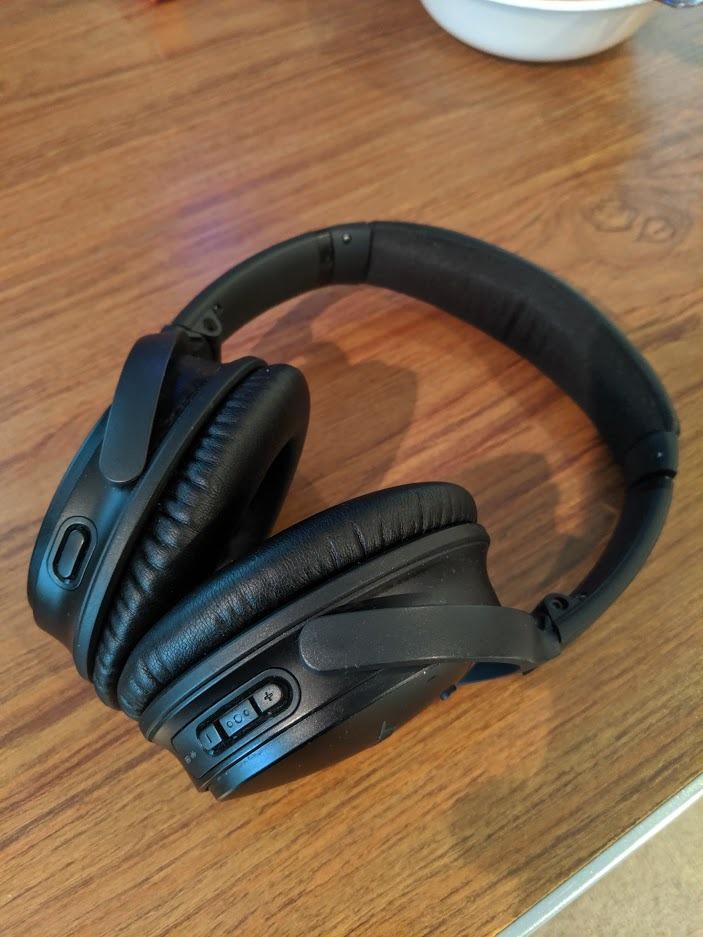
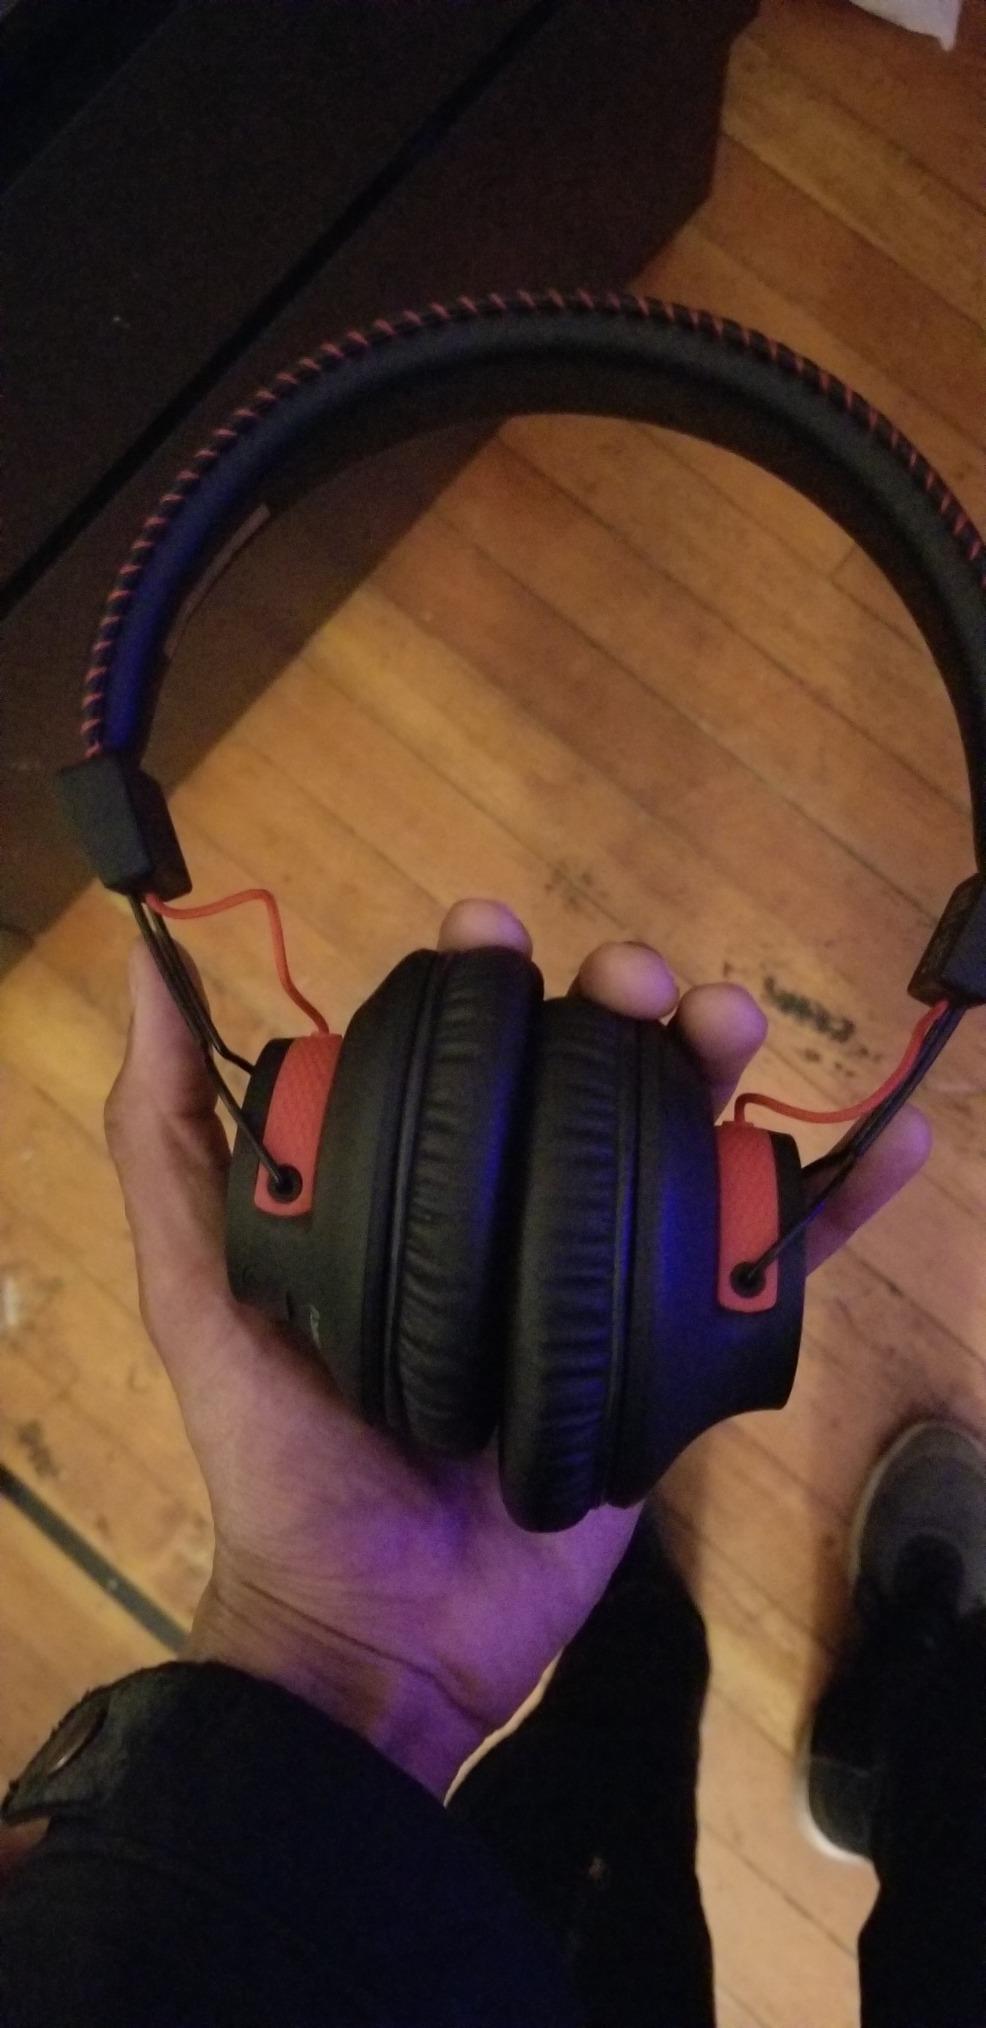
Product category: headphones
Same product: no